Describe the emotion expressed in this image:  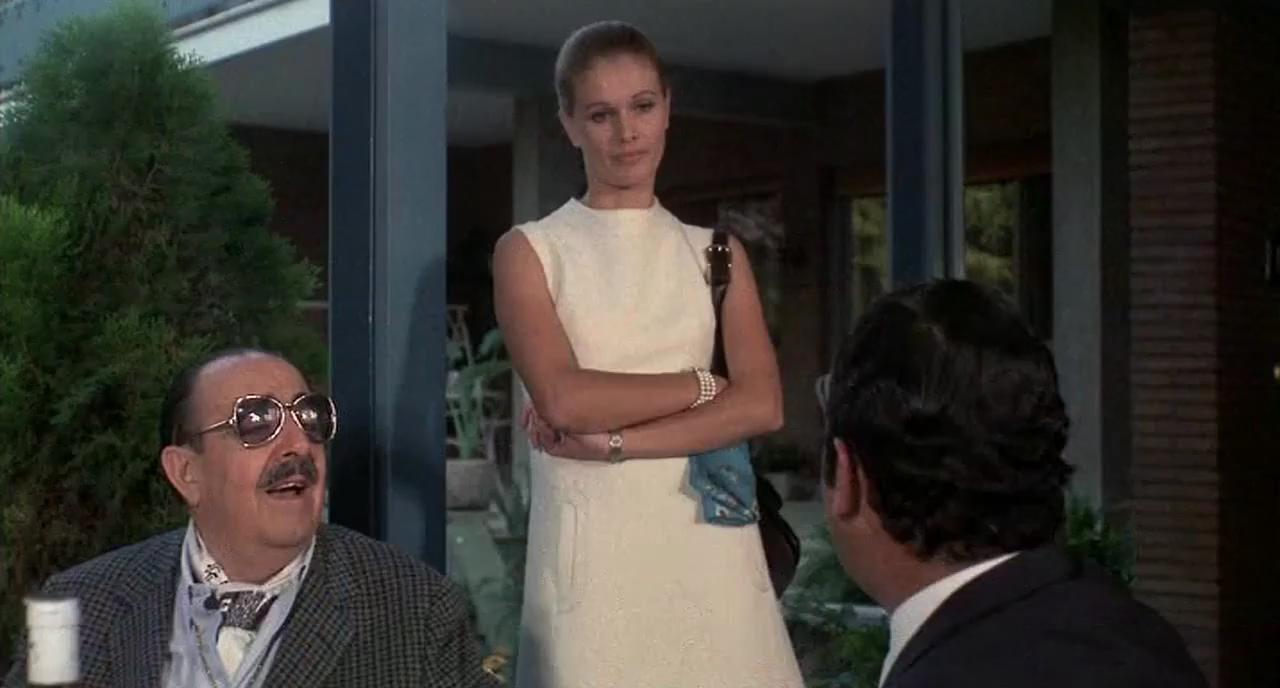
This person displays Pain, valence and arousal with low intensity.